Mark Riddell

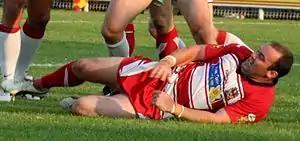
Riddell playing for the Wigan Warriors in 2010

Riddell signed a three-year deal with the Wigan Warriors starting from 2009.